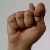
The image shows a hand gesture representing the letter 'T' in Indian Sign Language.